Wen Jiabao

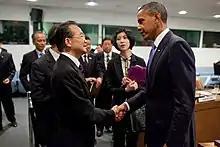
Wen with US President Barack Obama in 2010.

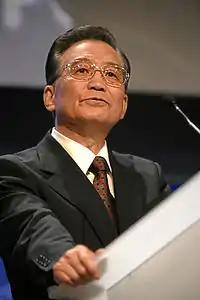
Wen at the World Economic Forum in Davos, Switzerland in 2009

In December, in what was seen as a mild rebuke of Canadian Prime Minister Stephen Harper during the latter's working visit to China, Wen stated, "This is your first trip to China and this is the first meeting between the Chinese Premier and the Canadian Prime Minister in almost five years. Five years is too long a time for China Canada relations." However, the interpretation that Wen rebuked Harper was later disputed in select newspaper editorials. Wen also traveled to the 2009 UN Climate Change Conference, where he met with U.S. President Barack Obama twice to secure an 11th-hour non-binding agreement on emissions cuts.